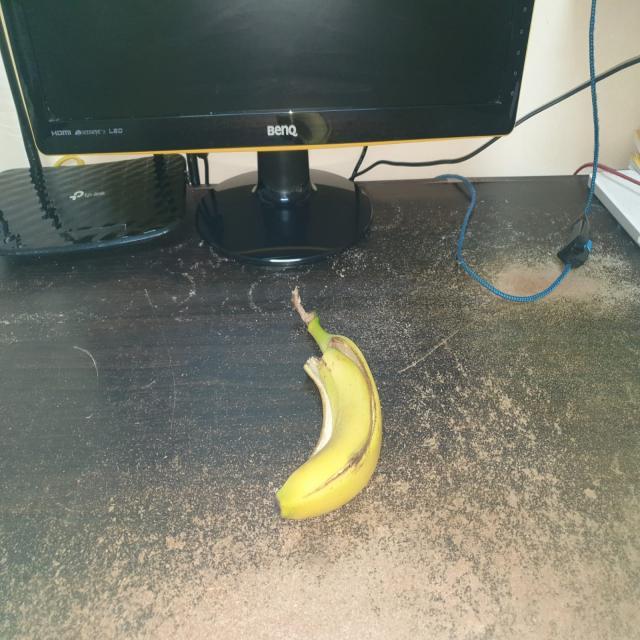
Label: bananas